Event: Nepal Earthquake
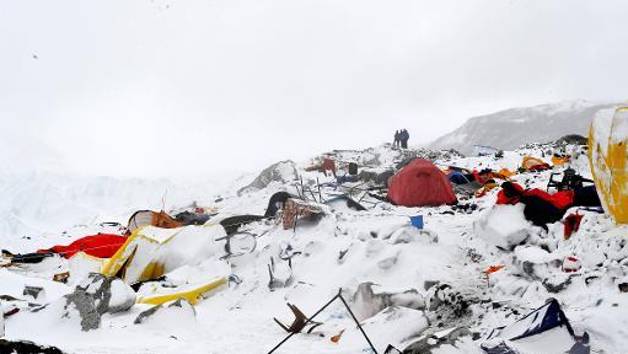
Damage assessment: damage